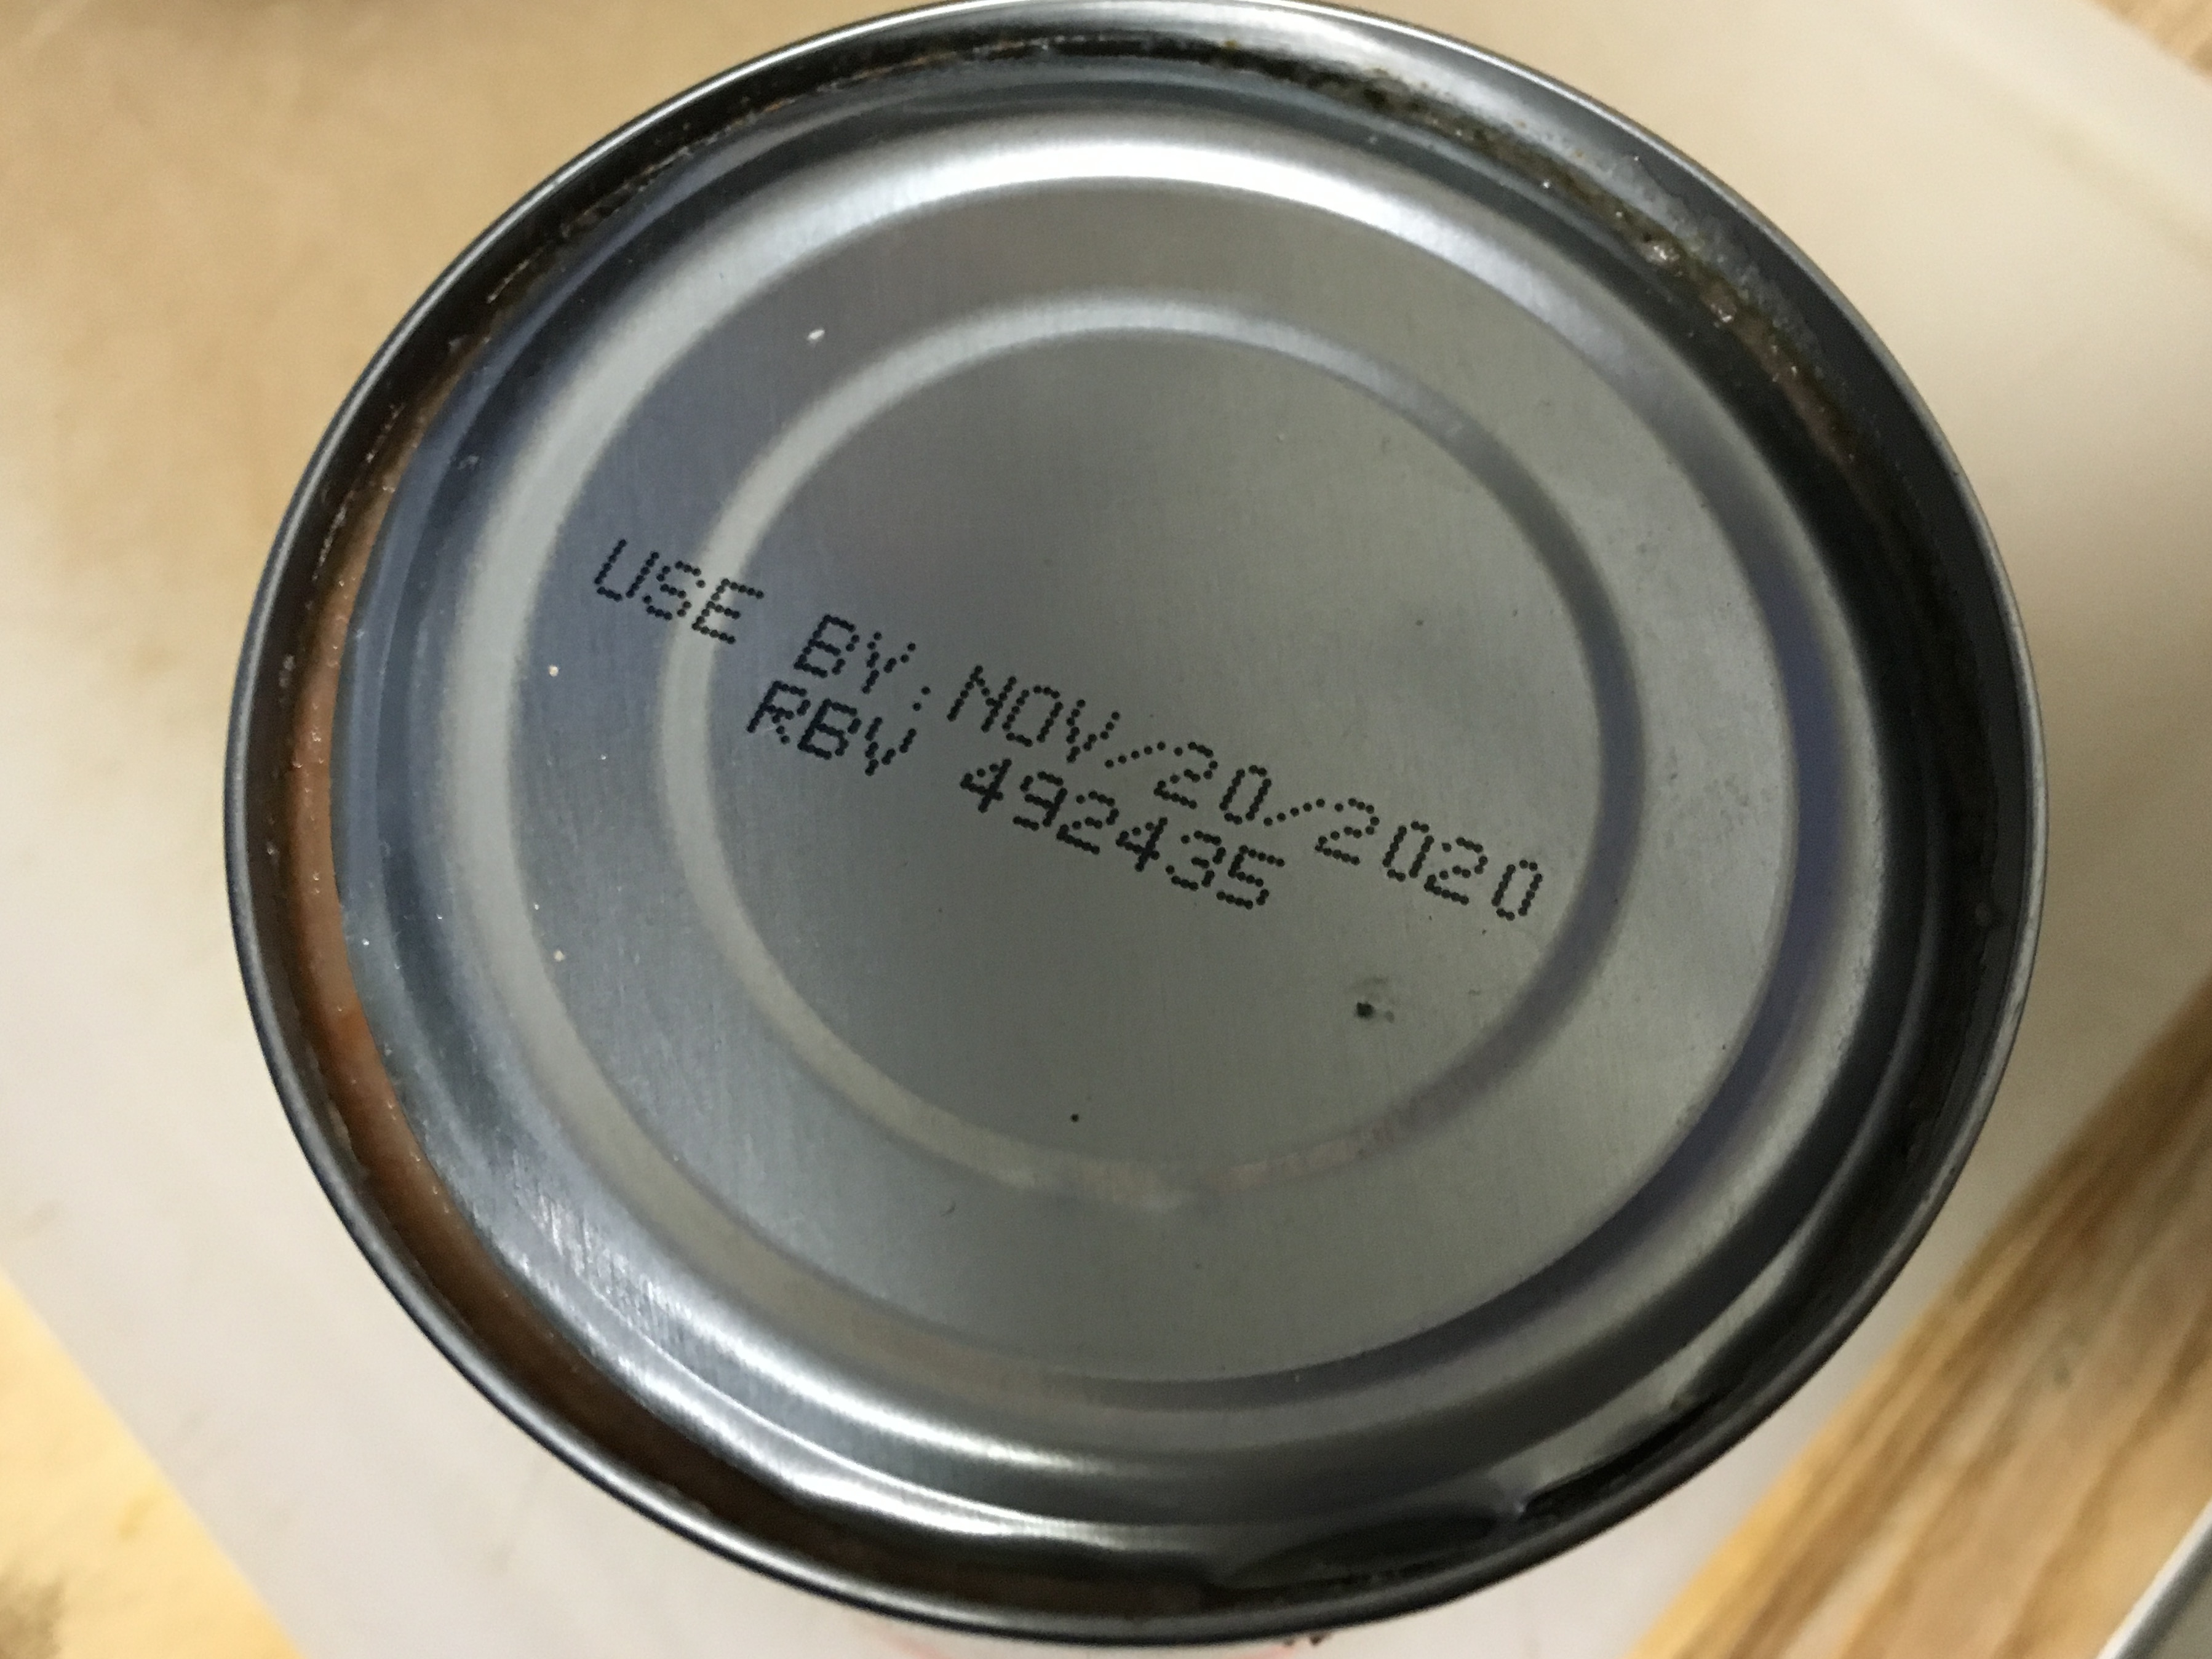
wheel, cup, product, dishware, man made object, drinkware